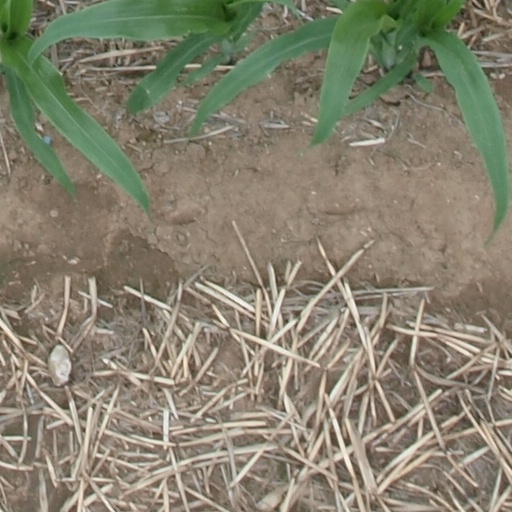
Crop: maize; corn